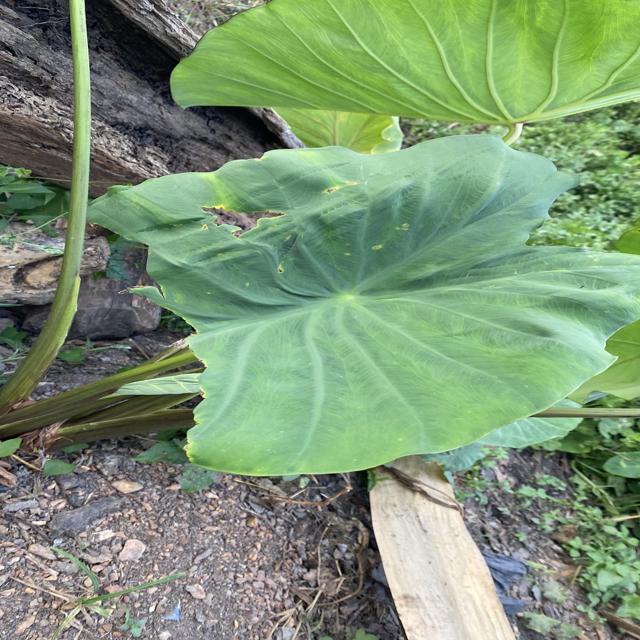
Label: Late_Blight